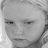
Emotion: sad